Mamburao

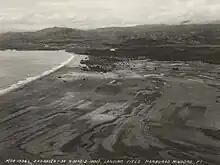
Mamburao Poblacion area in 1938

Mamburao was originally settled by the Moro people and was one of their strongholds in the island of Mindoro. The settlement was the first one in Mindoro to be plundered by the Spaniards. Hearing that it was a rich town, the Spanish and their Pintado allies attacked and captured the population. The wealthy among their captives were then allowed to ransom themselves free. With their superior weapons and knowledge of war strategies used in their just concluded Reconquista, they utilised this method all around the islands, and by this the Spanish earned their gold.